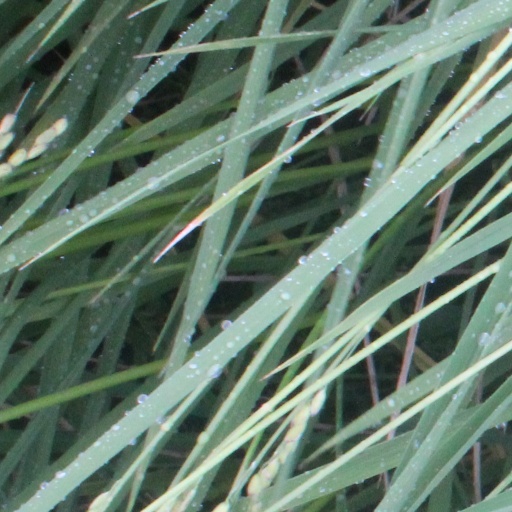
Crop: rice